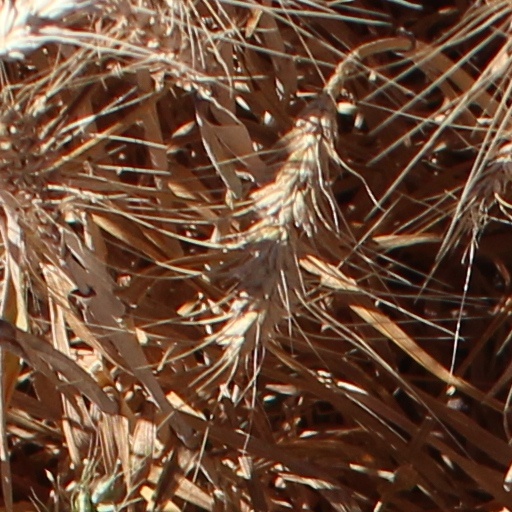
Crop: wheat